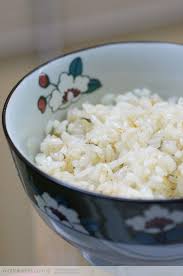
Yemek: pirinc_pilavi